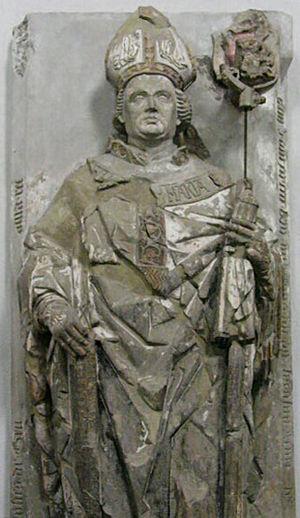
Johann von Grumbach est prince-évêque de Wurtzbourg de 1455 à sa mort.